Ishaq ibn Isma'il

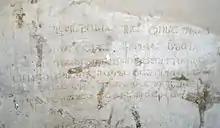

Under his rule, the emirate reached the apex of its power. He forced Georgian princes to pay tribute from Kakheti to Abkhazia. He tried to become independent from the Abbasid caliphate, stopped reversing the tribute, and allied himself with local nobility such as Samuel of Kakheti and Guaram Mampali. In retribution, the caliph Al-Mutawakkil sent an expedition against him led by Bugha al-Kabir (also known in Georgia as "Bugha the Turk"), assisted by the Georgian noble Bagrationi family.